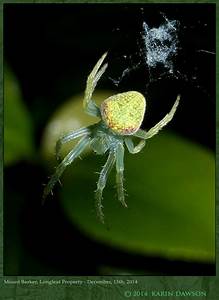
Label: spider